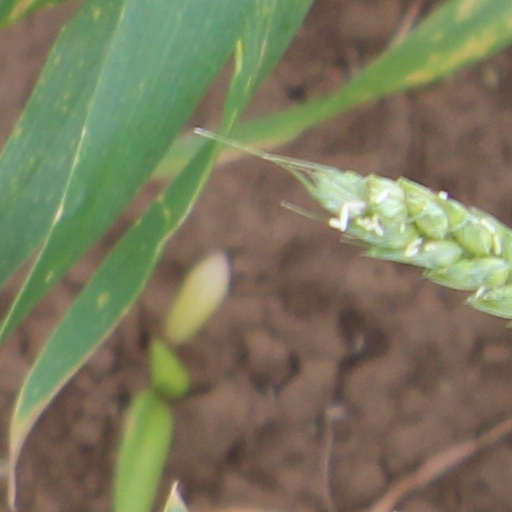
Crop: wheat